Charles James Otway

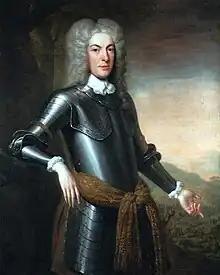
A 1724 portrait of Otway by John Smibert

General Charles James Otway (1694 – 6 August 1764) was a British Army officer.